Aquaman

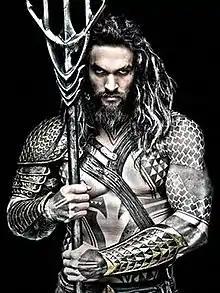
Promotional image of Jason Momoa as Aquaman in the DC Extended Universe

Since his comic book debut in November 1941, Aquaman has appeared in a number of adaptations. These formats include television shows, video games, and films.